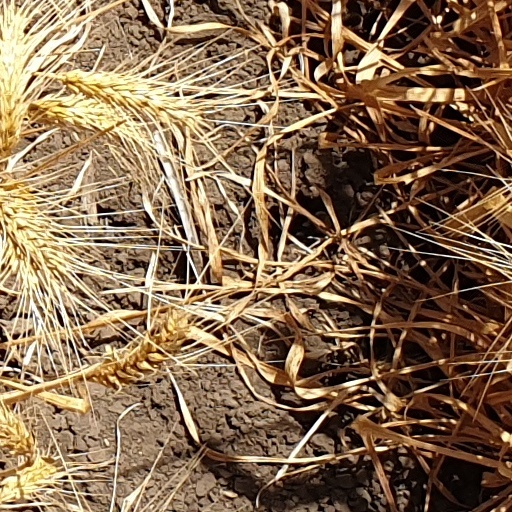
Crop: wheat